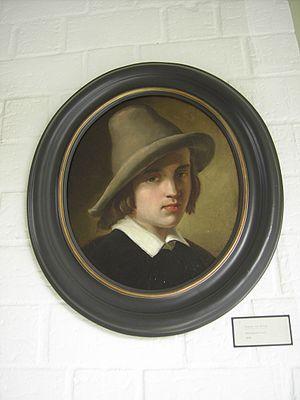
August Levin von Wille était un peintre romantique tardif de paysages et de scènes de genre allemand. C'est un représentant de l'École de peinture de Düsseldorf.